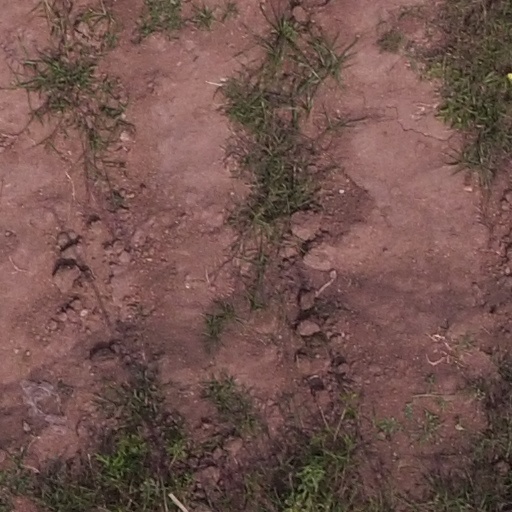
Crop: maize; corn